The Throne of Fire

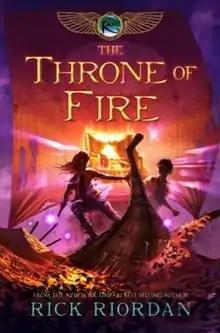
Cover of first edition

The Throne of Fire is a 2011 fantasy adventure novel written by American author Rick Riordan. It is the second novel in "The Kane Chronicles" series, which tells of the adventures of modern-day fourteen-year-old Carter Kane and his twelve-year-old sister - Sadie Kane, as they discover that they are descended from the ancient Egyptian pharaohs Narmer and Ramesses the Great. It was released on May 3, 2011. The book takes place roughly three months after the first book, "The Red Pyramid". It is followed by the third and final book in the series, "The Serpent's Shadow", which was released on May 1, 2012.